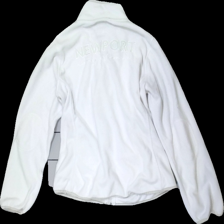
View: back
Type: Sweater
Category: Ladies
Brand: Not in the list
Brand text on label: new port
Material: 100% Polyester
Cut: Regular
Size: 42
Price range: <50
Recommended usage: Recycle
Description: Fleece sweater with zipper